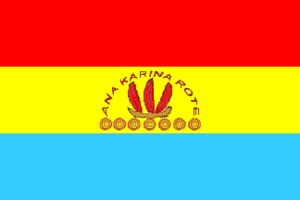
Los Teques
Los Teques er hovedstaden i den venezuelanske delstat Miranda. Byens befolkningstal er 140.617.